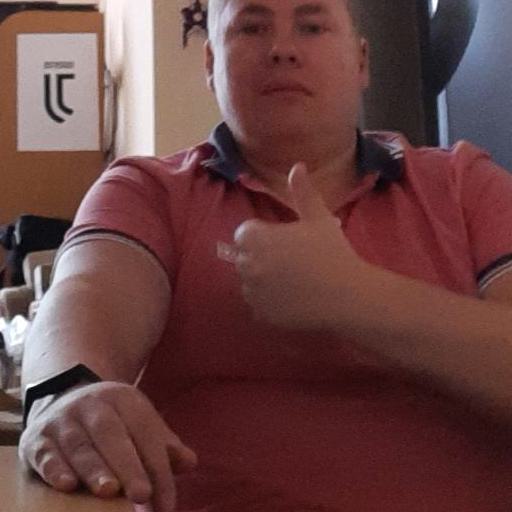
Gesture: like